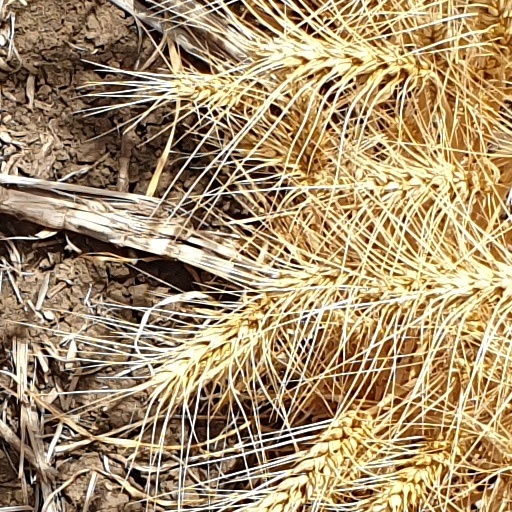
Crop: wheat